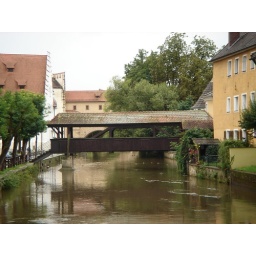
Covered bridge over the river Vils.